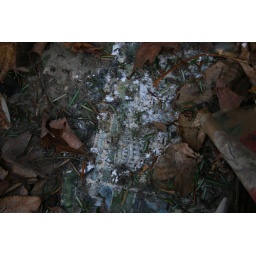
clarence newton road - near blowing rock - january 1 2009